Eugène Canseliet

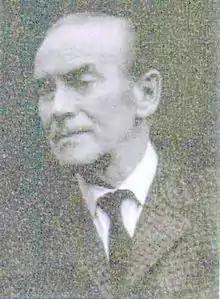
Eugène Canseliet

Eugène Léon Canseliet (18 December 1899, Sarcelles – 12 April 1982, Savignies), was a French writer and alchemist. He was a student of the mysterious alchemist known as Fulcanelli. He wrote the preface for each of his master's books ("Le Mystère des cathédrales" and "Les Demeures philosophales"). Later in his life after his master died, he took a quiet life in France and continued to study and practice what Fulcanelli taught him, taking on students.